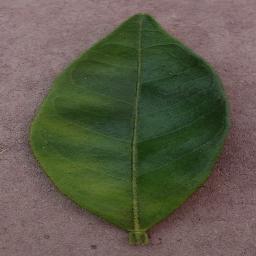
Label: Orange___Haunglongbing_(Citrus_greening)